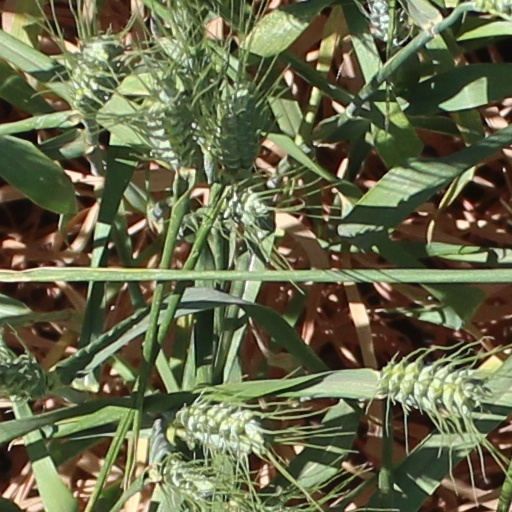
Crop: wheat